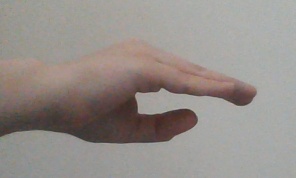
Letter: jeem